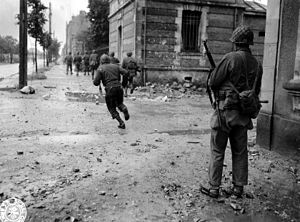
Slaget om Cherbourg
Amerikanske soldater undviger fjendtlig beskydning på gaderne i Cherbourg
Slaget om Cherbourg var en del af de vestallieredes invasion i Normandiet – Operation Overlord – under 2. Verdenskrig. Det blev udkæmpet straks efter den vellykkede vestallierede landgang den 6. juni 1944. Amerikanske tropper afskar og erobrede derpå den befæstede havn, som blev anset for afgørende for felttoget i Vesteuropa, i hårde kampe, der varede tre uger.